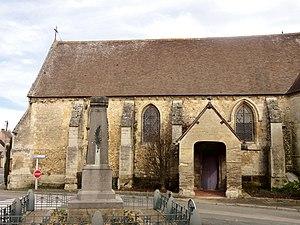
L'église Saint-Martin est une église catholique paroissiale située à Cauvigny, dans le département de l'Oise, en France. Sa fondation remonte au moins au XIᵉ siècle, et le mur méridional de la nef englobe des vestiges de cette époque. Sinon, l'église est principalement de style gothique flamboyant, et date pour l'essentiel du premier tiers du XVIᵉ siècle, mais elle comporte des éléments intéressants de deux campagnes de construction au XIIᵉ siècle. Ce sont d'abord trois voûtes d'ogives archaïques des années 1140, sans leurs supports, dans le collatéral nord ; puis le croisillon sud des années 1150 / 1160, qui a été repris à la période flamboyante ; et surtout un élégant clocher octogonal de la fin du XIIᵉ siècle avec une lanterne coiffée d'une flèche de pierre, qui compte parmi les plus beaux représentants de ce type de clocher dans la région. Le clocher, le croisillon sud, la tourelle d'escalier polygonale et la haute abside des années 1520 forment un ensemble pittoresque. À l'intérieur, l'architecture du chœur est tout à fait remarquable, notamment pour son plan octogonal.